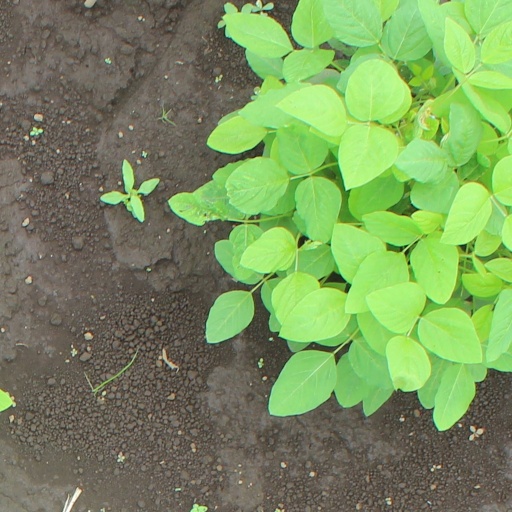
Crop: soybean